Money in the Bank ladder match

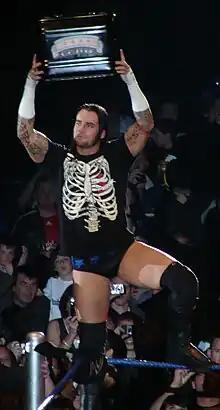
CM Punk is the first two-time Money in the Bank ladder match winner.

The fourth Money in the Bank ladder match took place at WrestleMania XXIV and was intended to be another eight-man match-up, consisting of wrestlers from Raw, SmackDown, and ECW. Qualifying matches began on the February 18 episode of "Raw", as both Jeff Hardy and Mr. Kennedy qualified by defeating Snitsky and Val Venis, respectively, in singles matches. On the February 22 episode of "SmackDown", Shelton Benjamin qualified by defeating Jimmy Wang Yang in another singles match. Back on "Raw", general manager William Regal placed Chris Jericho in a match against Jeff Hardy with the stipulation that if Jericho won, he would be in the ladder match. Jericho defeated Hardy in that match on February 25. The following week on "Raw", the two faced off once again, this time for Hardy's WWE Intercontinental Championship. Jericho won the match and title, and it was revealed that Hardy was suspended from WWE for 60 days for violating the wellness policy. Hardy was subsequently removed from the Money in the Bank ladder match and WrestleMania altogether, making this ladder match a seven-man contest. Also on this episode of "Raw", Carlito defeated Cody Rhodes to qualify. On a SmackDown/ECW live event on March 9, United States Champion Montel Vontavious Porter defeated Jamie Noble to qualify. On the March 11 episode of "ECW", CM Punk defeated Big Daddy V to qualify. On the March 14 episode of "SmackDown", John Morrison defeated his tag team partner The Miz to be the last man to qualify.